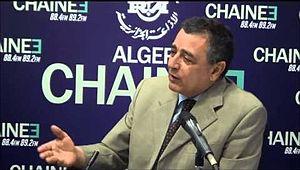
Abdeslam Bouchouareb Ministre de l’Industrie et des Mines, le 30 juillet 2015 à la Radio Algérienne
Abdeslam Bouchouareb, né le 3 juin 1952 à Aïn Kercha, près dans l'actuelle wilaya d'Oum El Bouaghi, en Algérie,